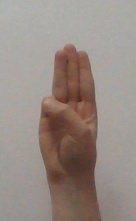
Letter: thaa